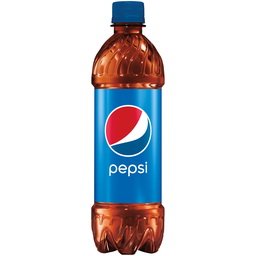
Label: plastic